Telegraph (sternwheeler 1903)

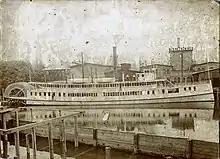
Telegraph fitting out at Sumner Iron Works

"Telegraph" was built at Everett, Washington. "Telegraph" was designed by Captain Uriah Bonser "U.B." Scott. "Telegraph" was built for Captain Scott in Everett by the Portland Shipbuilding company, and placed in service on the Everett-Seattle route, running on an alternate schedule with the propeller-driven "City of Everett", to replace "Greyhound" on the route. Master engineer Charles Lake (1868-1950) assisted U.B. Scott in the construction of the steamer.